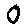
Label: 0